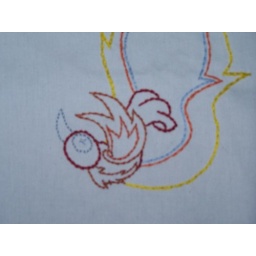
bird in flames white patch close